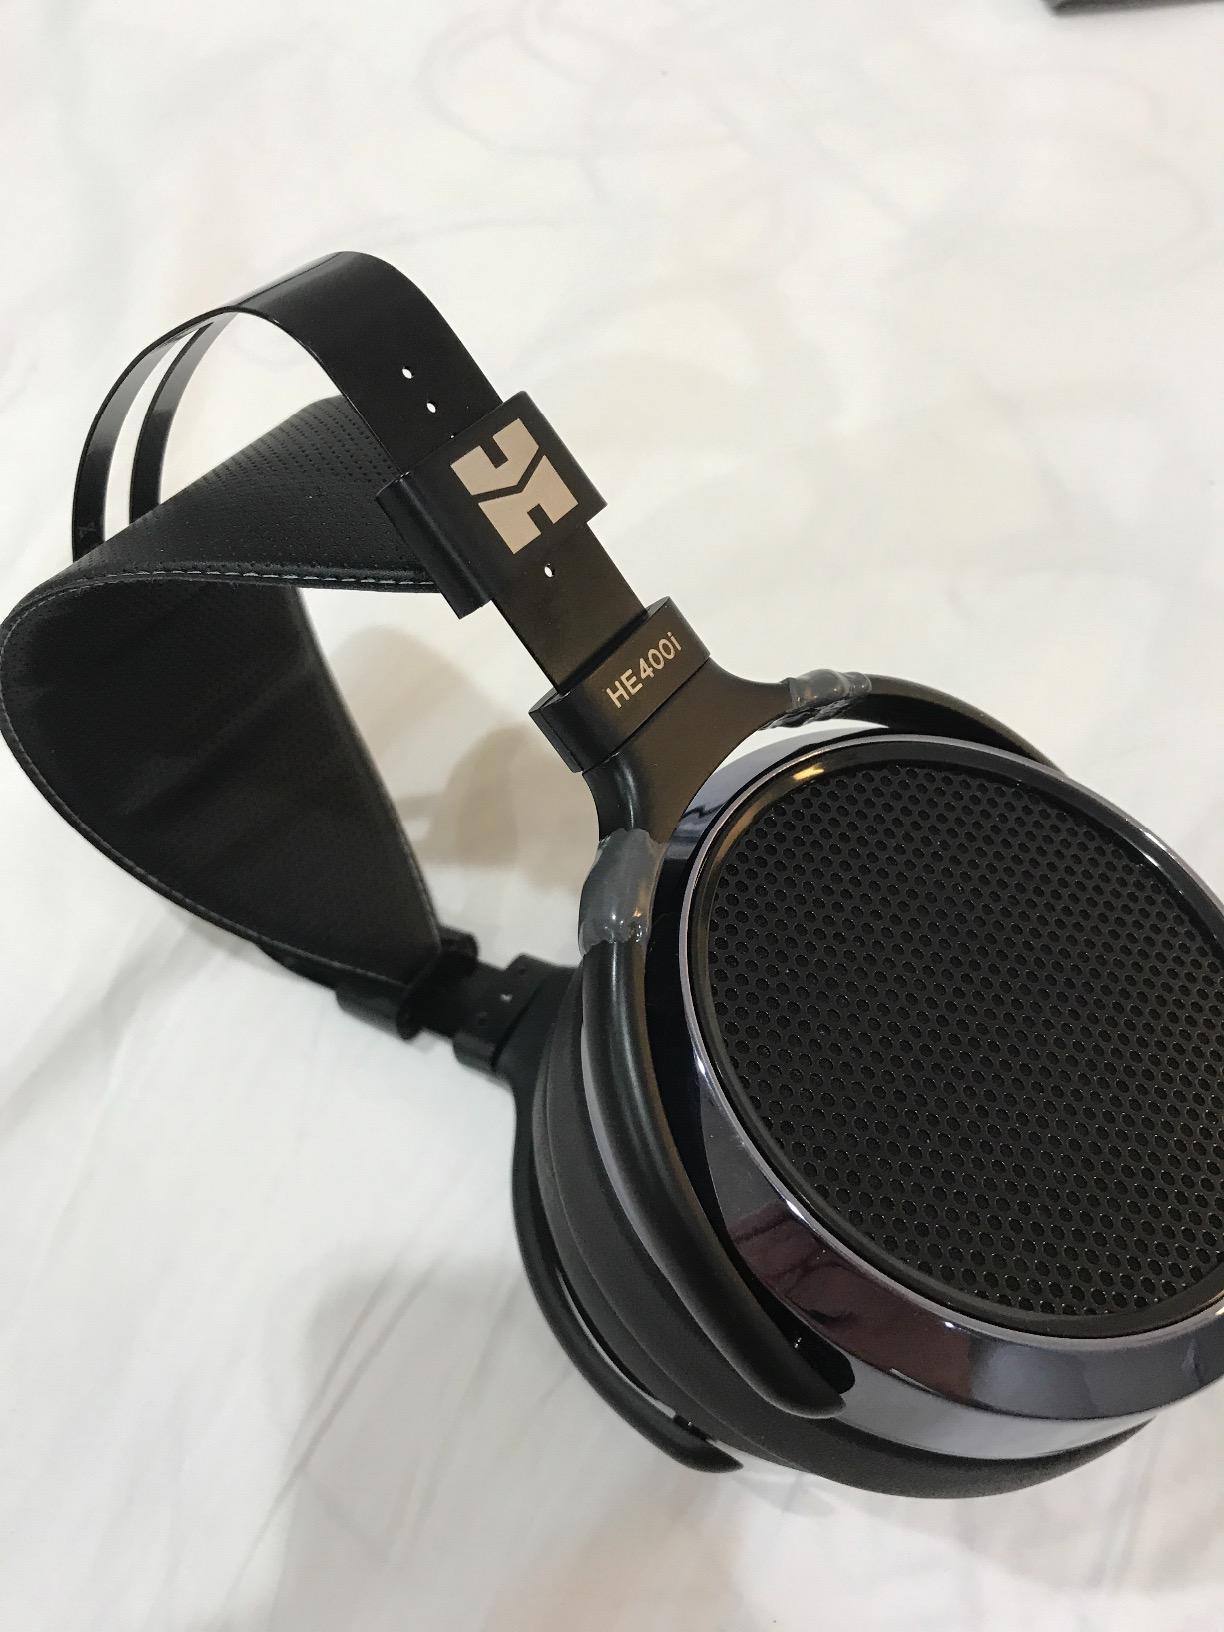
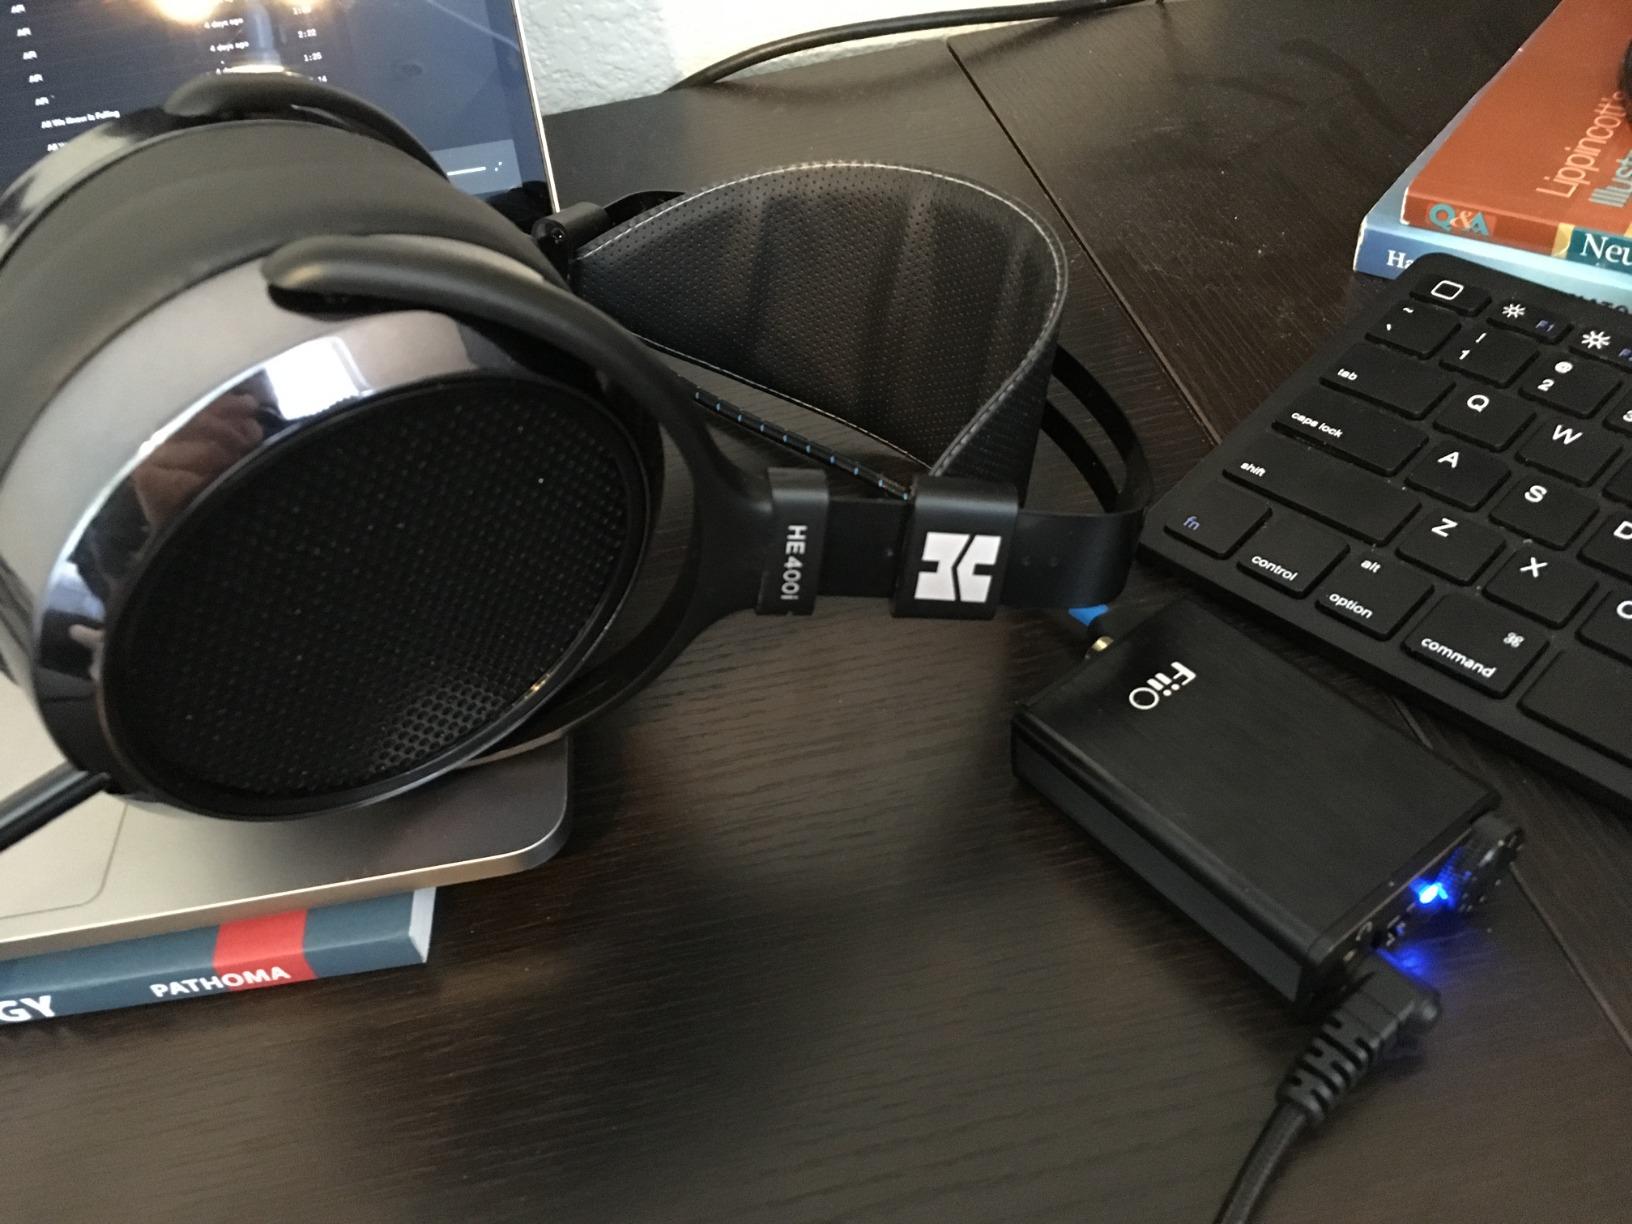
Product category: headphones
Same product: yes